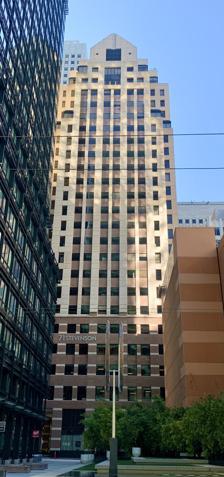
Building: Stevenson Place
Country: United States of America
Year built: 1987
Office building Stevenson Place In 2021 Location within San Francisco General information Type Commercial offices Location 71 Stevenson Street San Francisco , California Coordinates 37°47′29″N 122°24′05″W / 37.7913°N 122.4013°W / 37.7913; -122.4013 Construction started 1985 Completed 1987 Height Roof 103 m (338 ft) Technical details Floor count 28 Floor area 323,000 sq ft (30,000 m 2 ) Design and construction Architect(s) Kaplan McLaughlin Diaz Structural engineer Glumac International Main contractor Cahill Contractors References Stevenson Place is a 24-story, 103 m (338 ft) Class-A office building located at 71 Stevenson Street in the Financial District of San Francisco , California . Construction of the building began in 1985 and was completed in 1987 and was designed by the architecture firm Kaplan Mclaughlin Diaz. The building was the winner of the 1987 Prestressed Concrete Institute Competition. Tenants H5 (former tenant) Lending Club Bare Escentuals ( Shiseido subsidiary) See also San Francisco Bay Area portal List of tallest buildings in San Francisco References